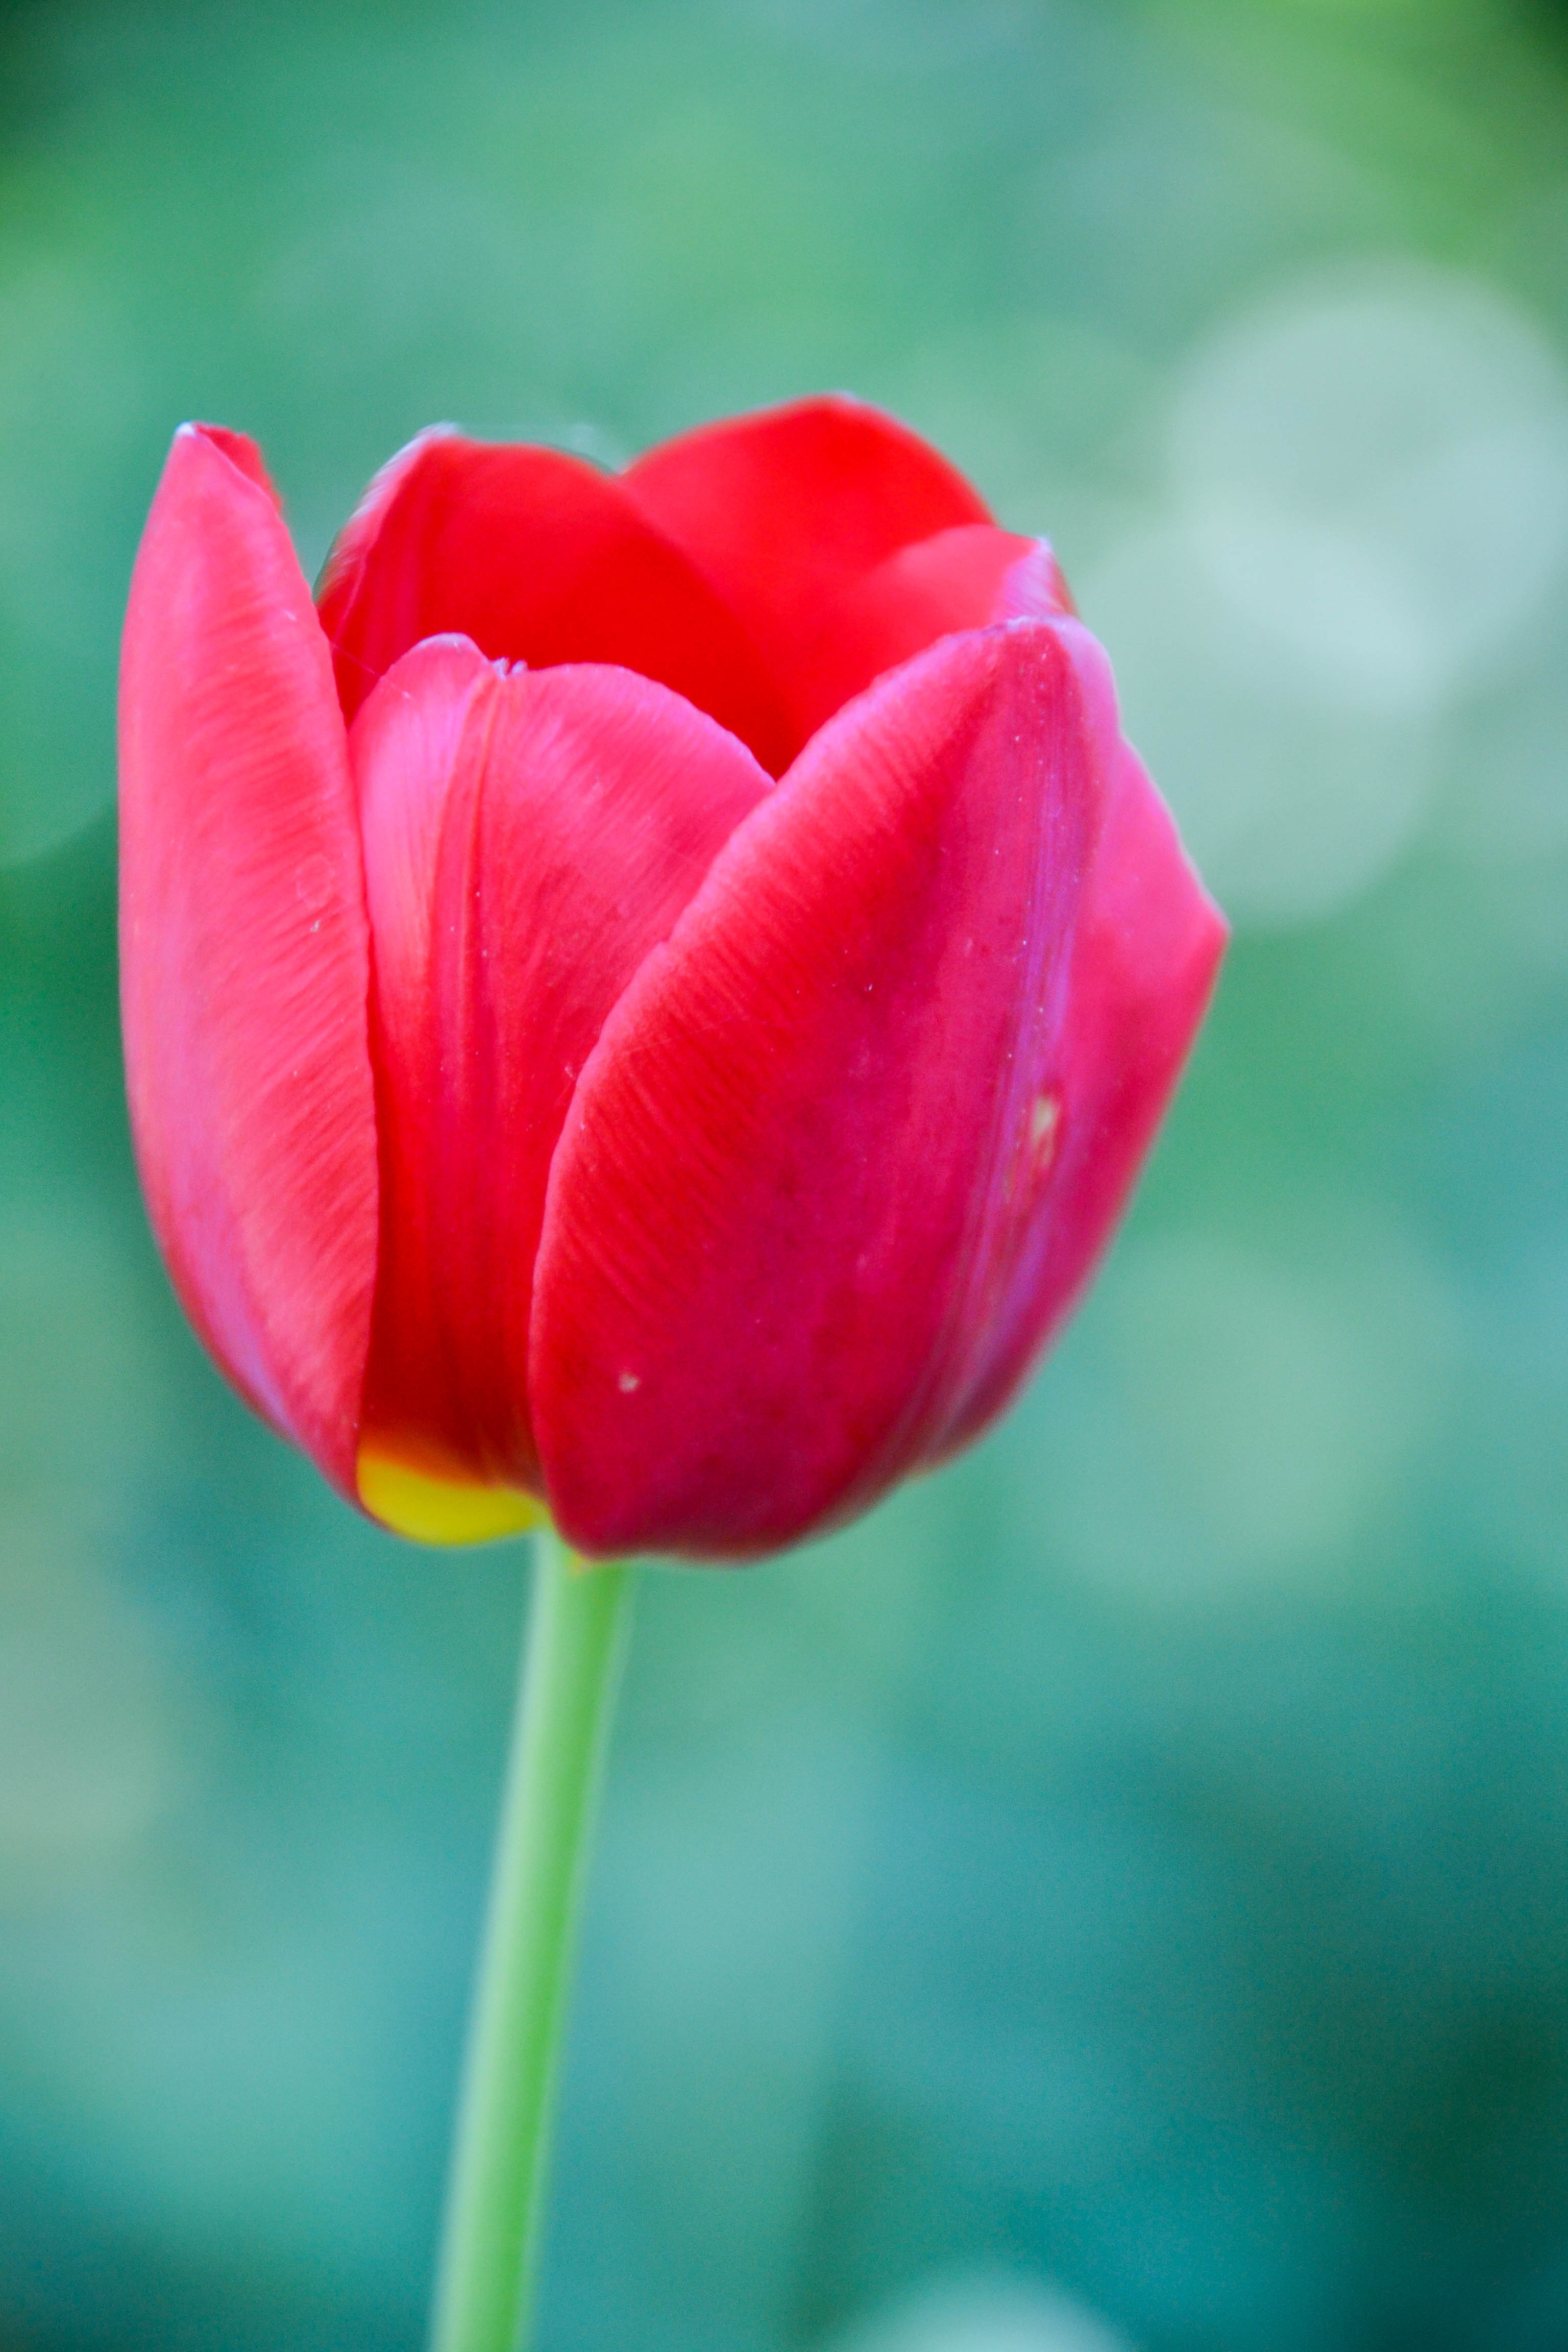
bokeh, plant, flower, petal, tulip, spring, red, macro, yellow, garden, flowers, close up, petals, detail, macro photography, flowering plant, signs of spring, lily family, plant stem, land plant